Gabe Pressman

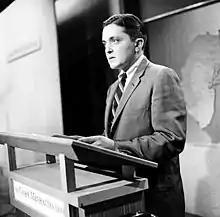
Pressman reporting for WNBC-TV in 1957

Gabriel Stanley Pressman (February 14, 1924 – June 23, 2017) was an American journalist who was a reporter for WNBC-TV in New York City for more than 60 years. His career spanned more than seven decades; the events he covered included the sinking of the "Andrea Doria" in 1956, the assassinations of JFK and Martin Luther King Jr., the Beatles' first trip to the United States, and the attacks on the World Trade Center on 9/11. He was one of the pioneers of United States television news and has been credited as the first reporter to have left the studio for on-the-scene "street reporting" at major events. Pressman was dubbed the "Dean of New York Journalism"; his numerous awards include a Peabody and 11 Emmys, and he was considered a New York icon.